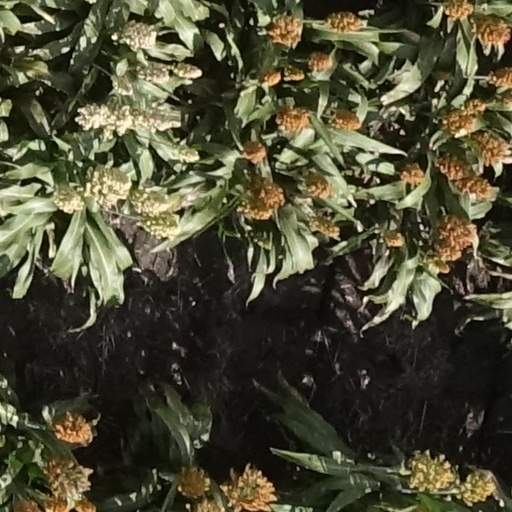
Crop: sorghum